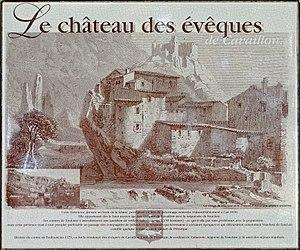
Plaque d'information sur le château, au bord de la Sorgue. Fontaine de Vaucluse. (Vaucluse, France).